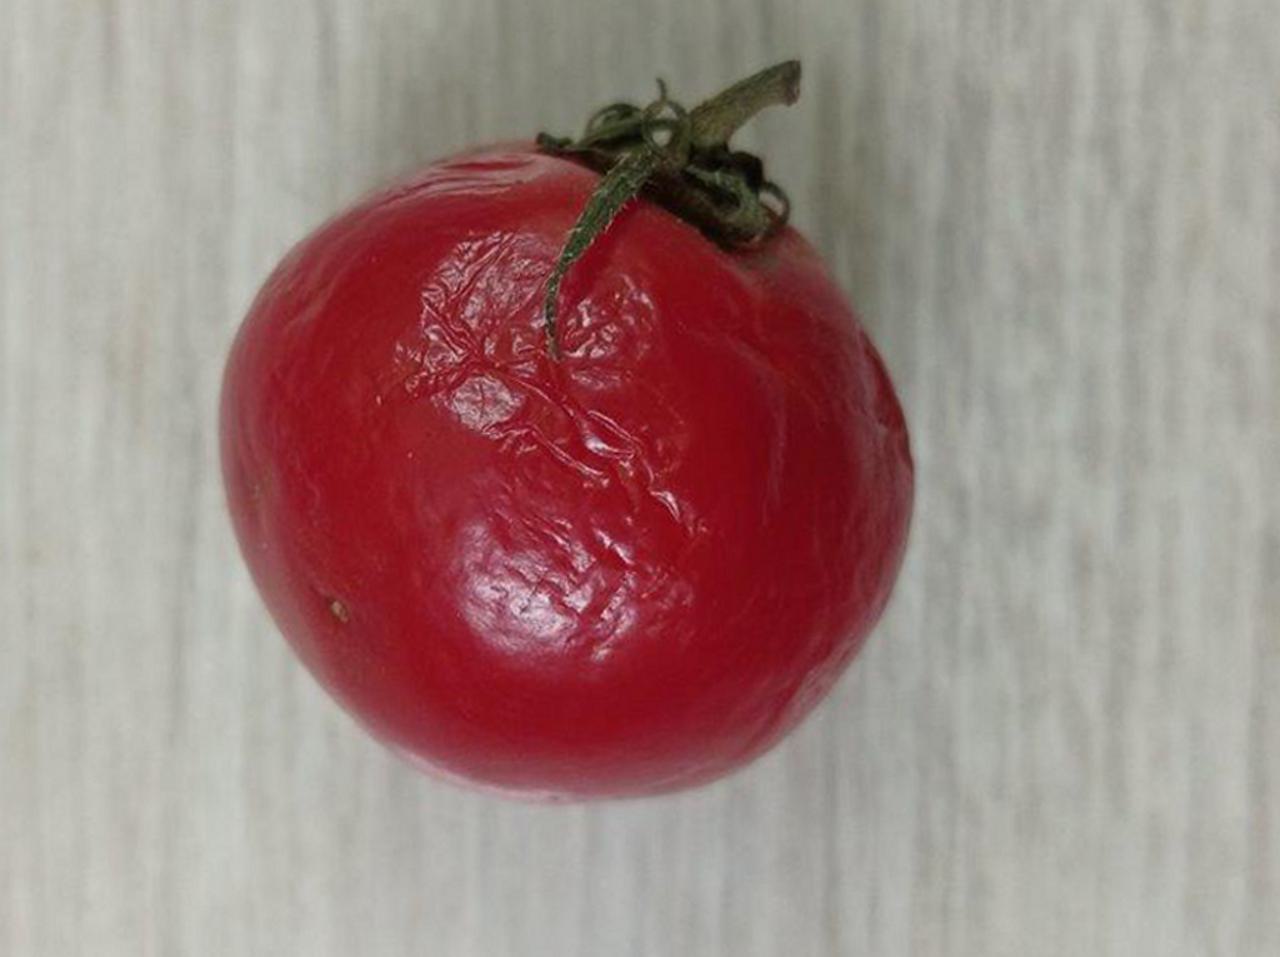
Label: Rotten